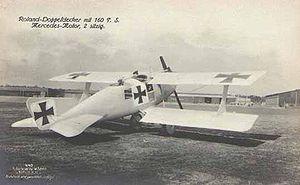
La Première Guerre mondiale voit le plein essor des premiers avions militaires, après de timides tâtonnements et utilisations avant guerre.
Le LFG Roland C.II était un avion militaire de la Première Guerre mondiale biplan allemand. Il a été surnommé Walfisch à cause de sa forme aérodynamique.